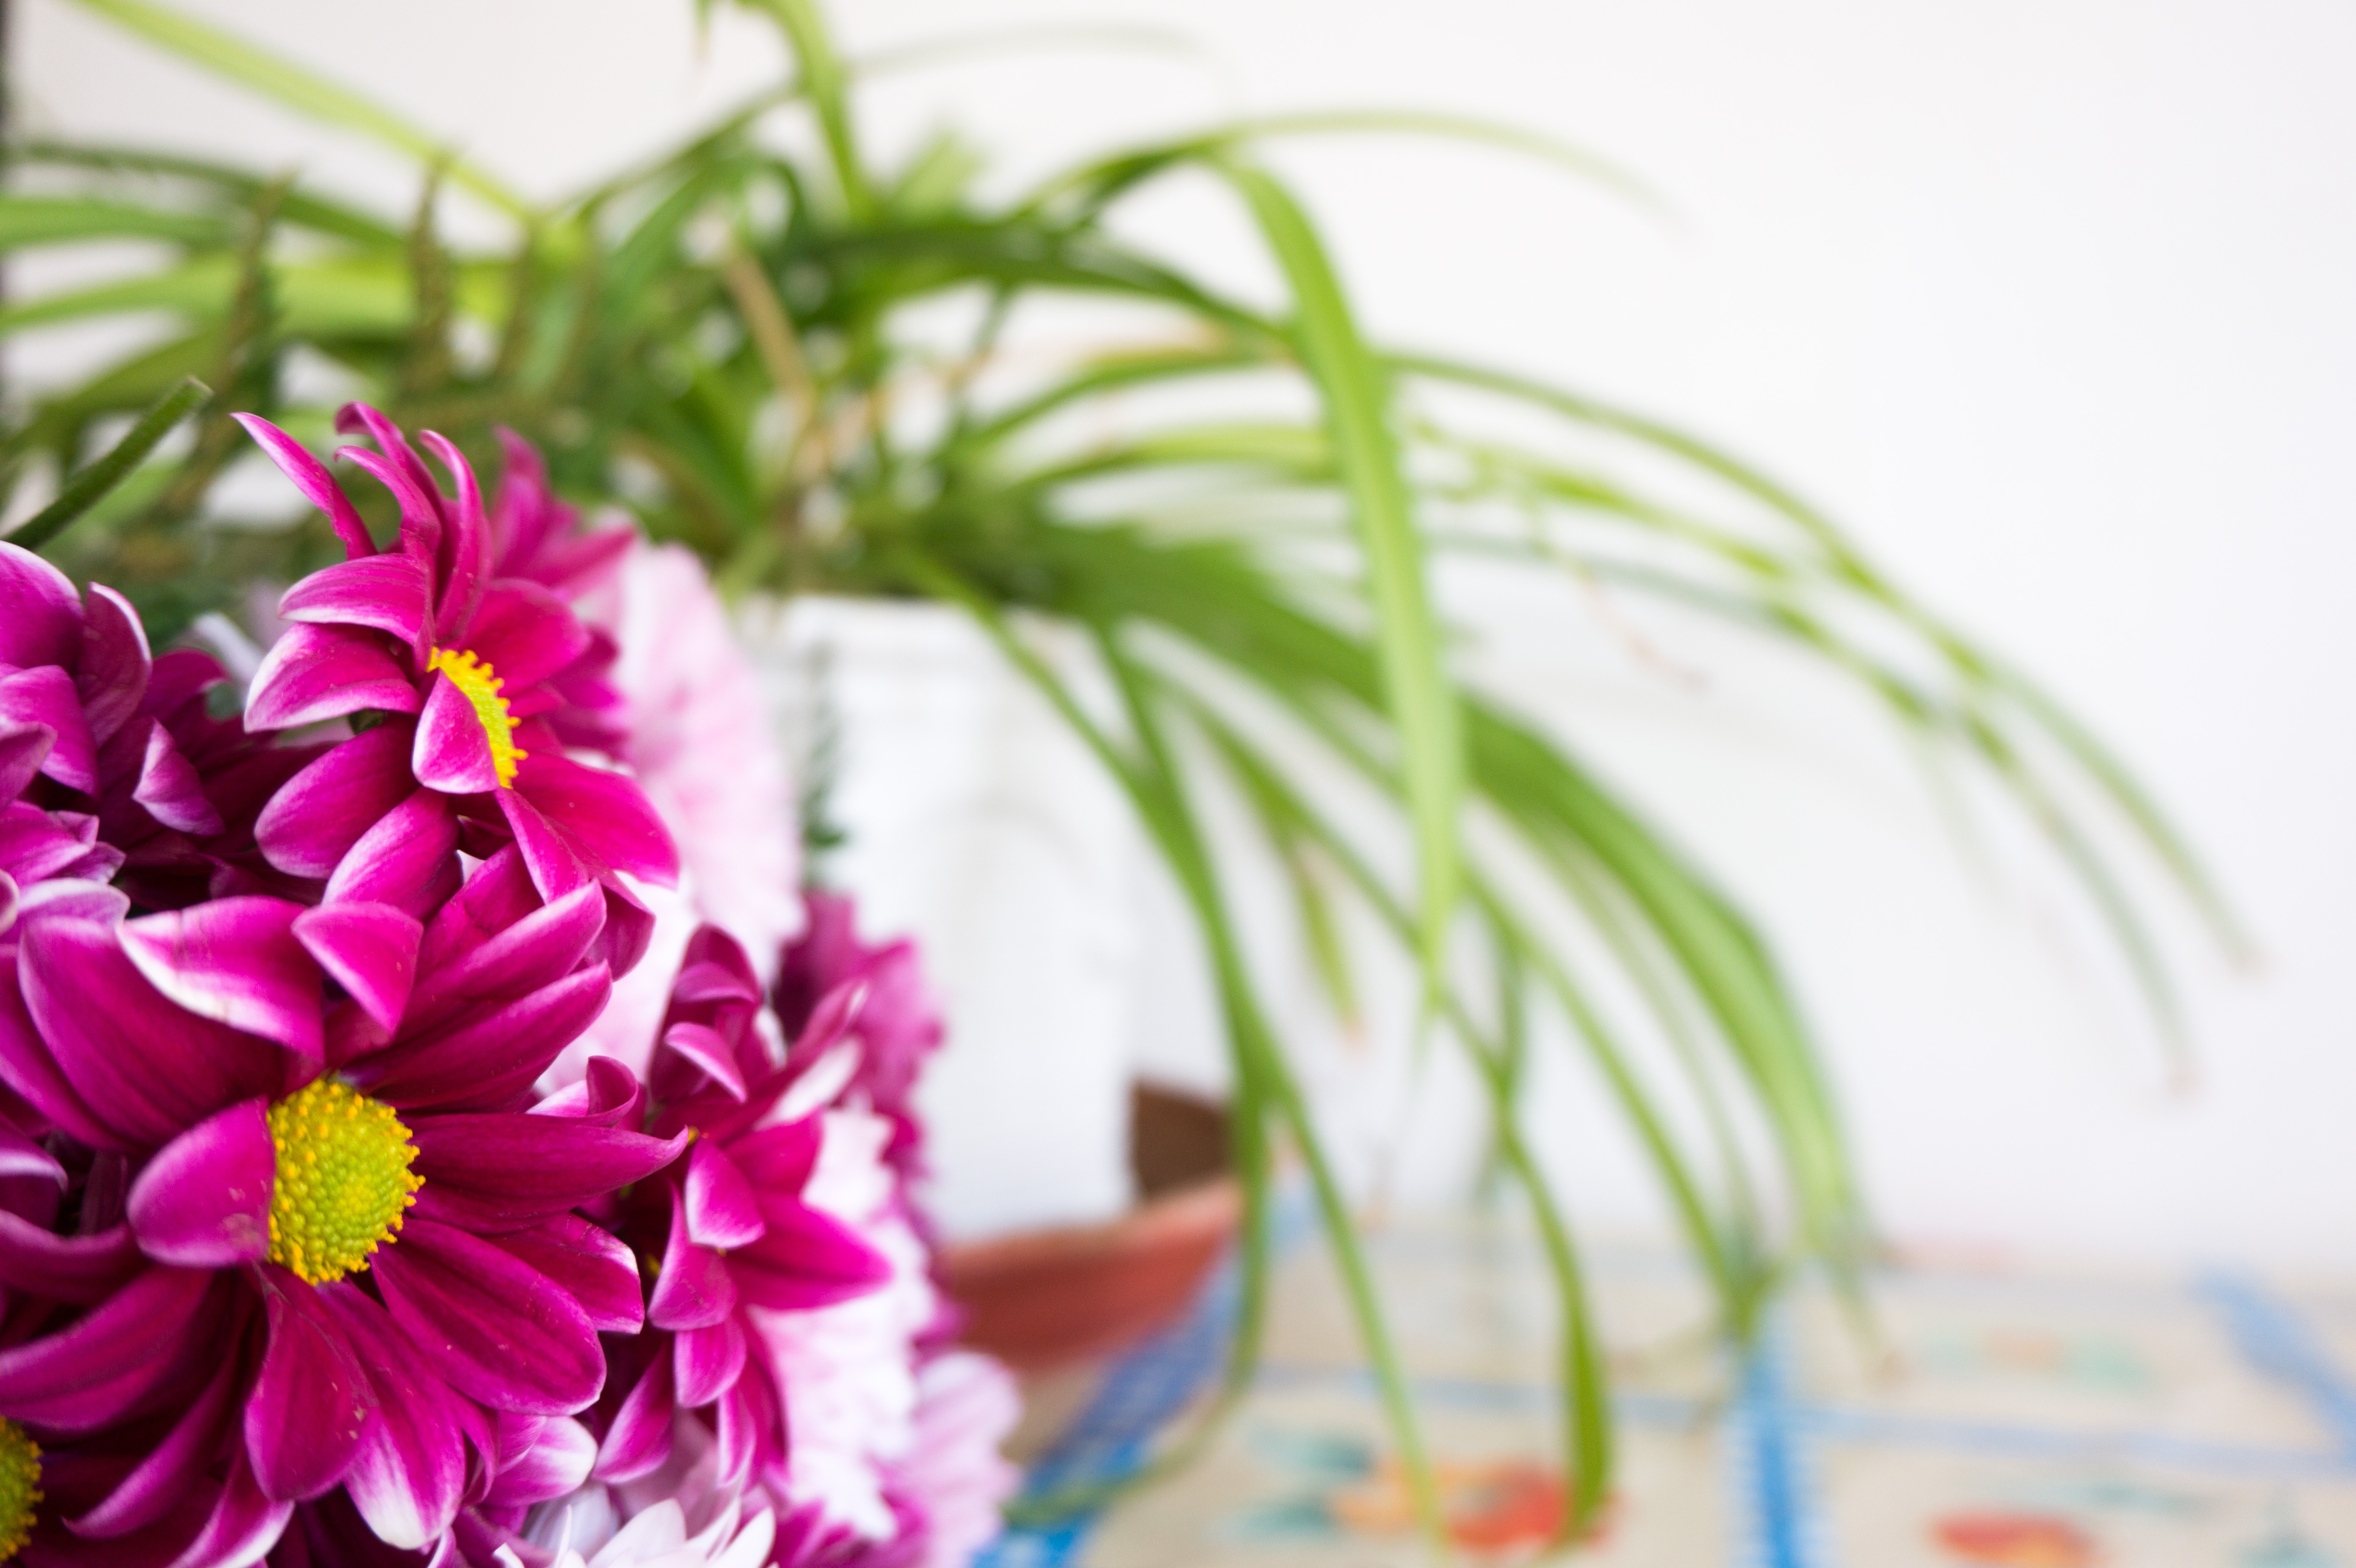
plant, flower, purple, petal, daisy, pink, flora, plants, flowers, lilac, flowerpot, floristry, pots, margaritas, flowering plant, mallow, flower bouquet, cut flowers, floral design, land plant, flower arranging